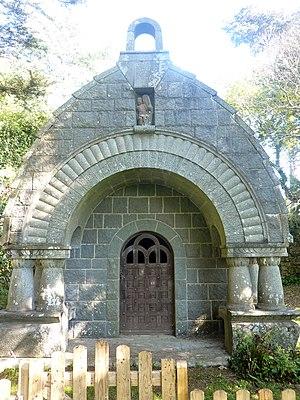
Île Tristan
Les Seiz Breur forment un mouvement artistique créé par un groupe d'artistes bretons entre les deux guerres mondiales. Il s'agit d'une union par cooptation lancée en 1923 qui regroupa jusqu'à cinquante artistes sous le nom breton de Ar Seiz Breur, puis, à partir de 1927, de Unvaniezh ar Seiz Breur, avant d'être dissous en 1947. Ce mouvement, précurseur de l’art celto-breton moderne, a exercé une influence qui se fait sentir, encore aujourd’hui, dans la création et la culture bretonnes.
James Bouillé, né à Guingamp le 14 février 1894, et mort à Pontivy le 22 juin 1945, est un architecte français, animateur de l'Art breton.
Le style breton est un style d'influence régionale bretonne, particulièrement répandu dans la partie bretonnante de la province, et inspiré de motifs traditionnels bretons : il concerne surtout le mobilier. Ce style a connu un regain d'intérêt à la Belle Époque et pendant l'entre-deux-guerres lors de l'essor des mouvements régionalistes bretons et un renouveau, avec par exemple le mouvement des Seiz Breur.
Dieudonné Costes, né le 4 novembre 1892 à Septfonds, mort à Paris le 18 mai 1973, est un aviateur français, célèbre notamment pour la première traversée de l'Atlantique sud sans escale en 1927, puis pour la première traversée de l'Atlantique nord sans escale dans le sens est-ouest, avec Maurice Bellonte, en 1930.
L'île Tristan est une petite île bretonne, située dans la baie de Douarnenez, face au Port-Rhu. Propriété de la famille du poète Jean Richepin depuis 1911, elle a été rachetée par le Conservatoire du littoral pour être soigneusement préservée. Son nom français, comme pour l'Île Seguin par exemple, est celui de son propriétaire durant la Révolution, au moment où fut établi le cadastre.